David Hosack

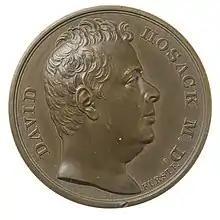
Medal depicting Hosack, issued by the U.S. Mint

Hosack was the creator in 1801 of America's first botanical garden, the Elgin Botanic Garden, which he modeled after gardens he had seen in Scotland and named for the garden in his father’s birthplace.